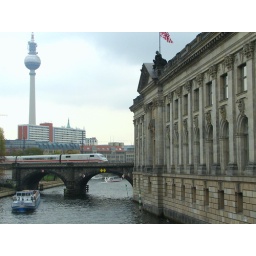
busy photo! Bode Museum on the right, tour boat in the river, train zooming on the bridge...TV tower in the distance....love it!